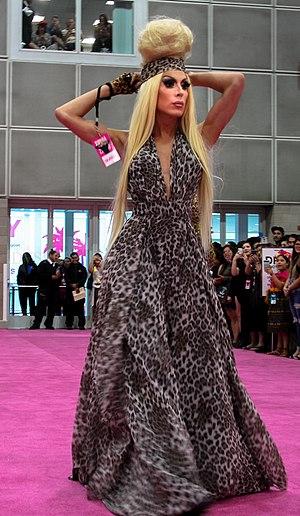
Alaska Thunderfuck 5000, aussi connu sous le nom d'Alaska Thunderfuck ou Alaska Thunderfvck, ou Alaska 5000, est le nom de scène de Justin Honard, une drag queen connue pour sa participation à l'émission de télévision RuPaul's Drag Race.